Tathra Wharf

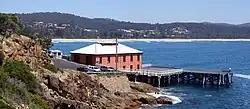

Tathra Wharf is a heritage-listed former wharf precinct and now museum and cafe at Wharf Road, Tathra, Bega Valley Shire, New South Wales, Australia. It was built from 1860 to 1862. The property is owned by the Department of Planning and Infrastructure (State Government). It was added to the New South Wales State Heritage Register on 2 April 1999.